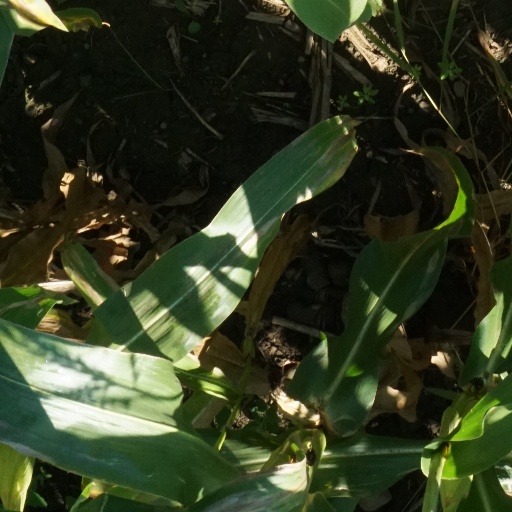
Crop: maize; corn